Nor Crystal Tears

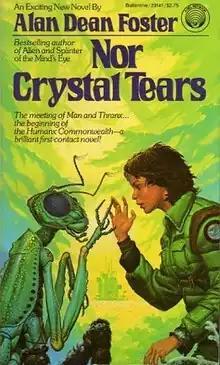
Paperback cover

Nor Crystal Tears is a science fiction novel by American writer Alan Dean Foster, first published on 12 August 1982. Foster's ninth book set in the Humanx Commonwealth, it is a first-contact story about the meeting of the insectoid Thranx and Man. This sets in motion the creation of the Humanx Commonwealth; the political body that is the union of human and thranx society which forms the foundation for many of Foster's science-fiction novels.